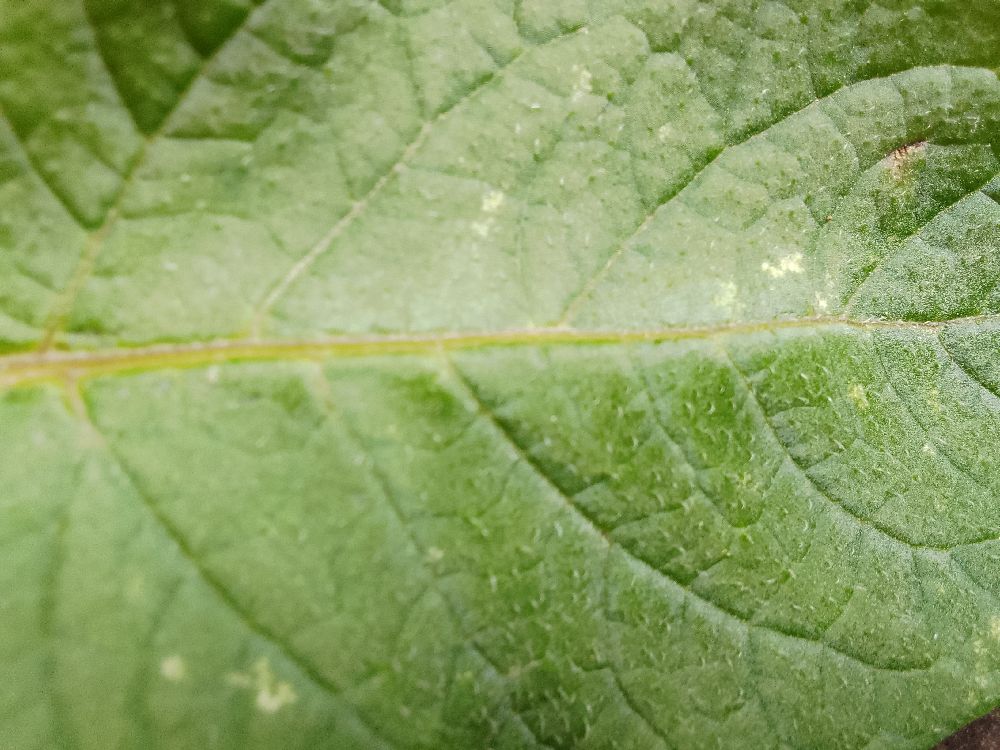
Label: Healthy